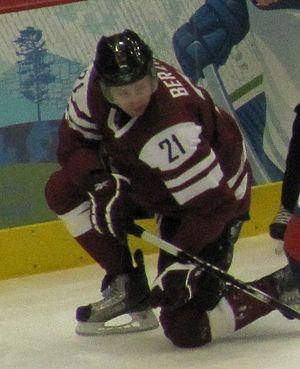
Armands Bērziņš est un joueur professionnel de hockey sur glace letton, jouant au poste de centre.